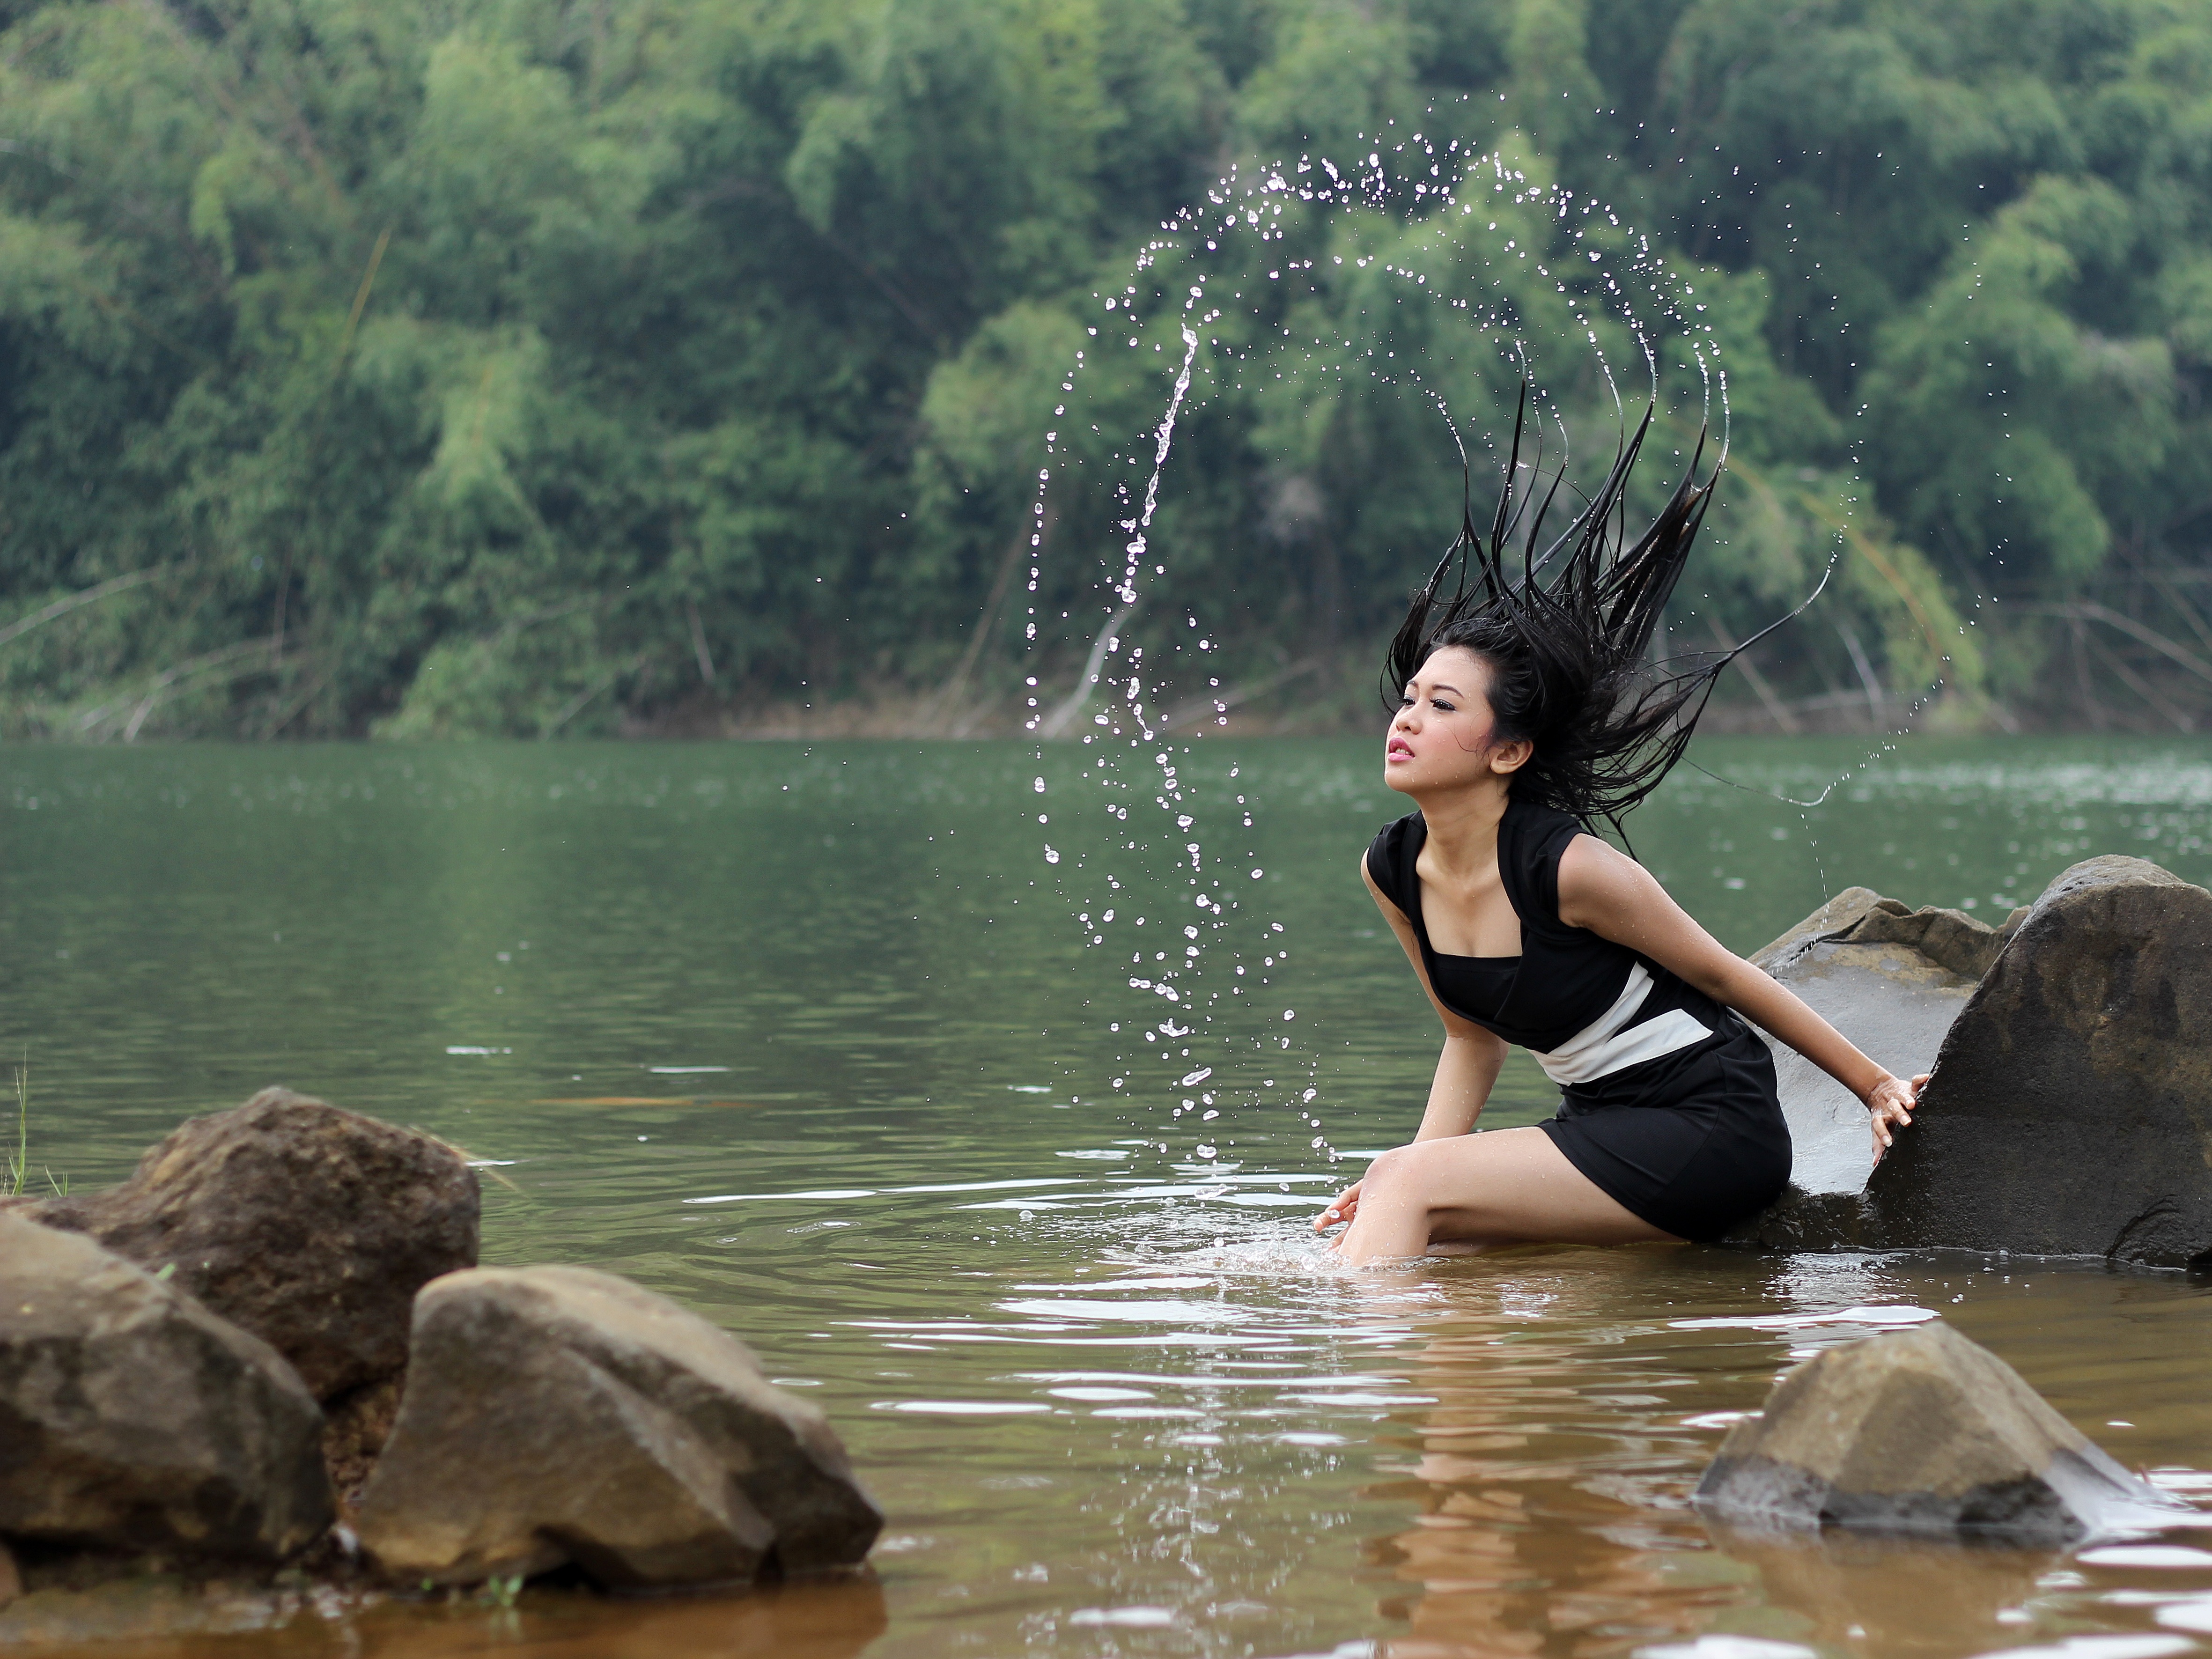
sea, water, woman, hair, lake, river, female, model, jungle, fashion, body of water, posing, rocks, dress, boating, habitat, water feature